Adobe RGB color space

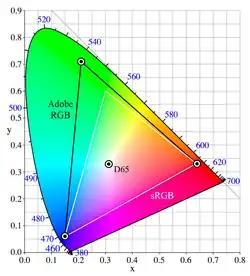
A comparison of the Adobe RGB (1998) color space and sRGB color gamuts space within the CIE 1931 "xy" chromaticity diagram. The sRGB gamut is lacking in cyan-green hues.

sRGB is an RGB color space proposed by HP and Microsoft in 1996 to approximate the color gamut of the (then) most common computer display devices (CRTs). Since sRGB serves as a "best guess" metric for how another person's monitor produces color, it has become the standard color space for displaying images on the Internet. sRGB's color gamut encompasses just 35% of the visible colors specified by CIE, whereas Adobe RGB (1998) encompasses slightly more than 50% of all visible colors. Adobe RGB (1998) extends into richer cyans and greens than does sRGB – for all levels of luminance. The two gamuts are often compared in mid-tone values (~50% luminance), but clear differences are evident in shadows (~25% luminance) and highlights (~75% luminance) as well. In fact, Adobe RGB (1998) expands its advantages to areas of intense orange, yellow, and magenta regions.